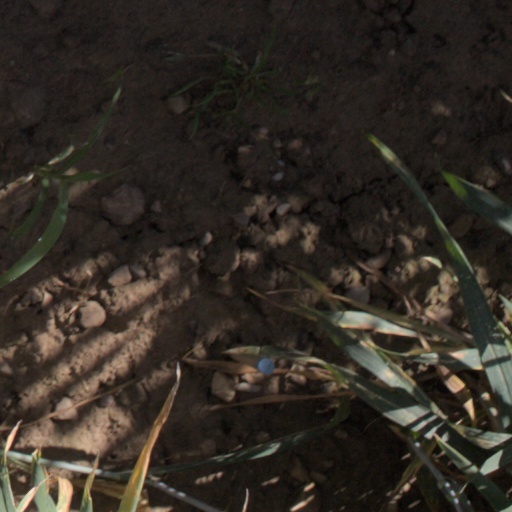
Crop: wheat